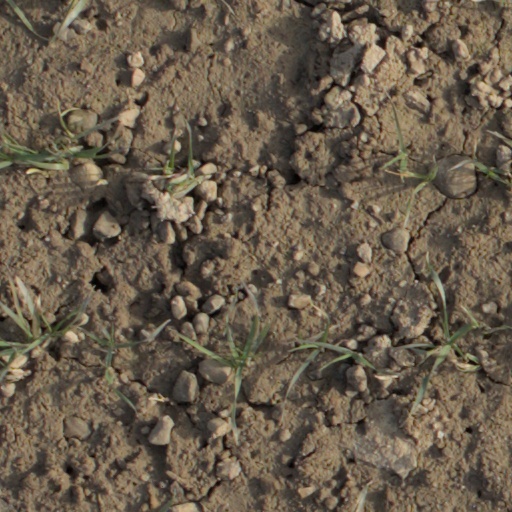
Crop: wheat